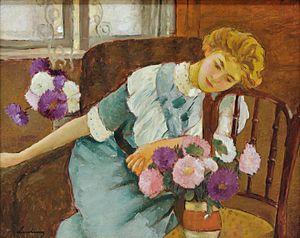
Ștefan Luchian est un peintre roumain, célèbre pour ses paysages et ses natures mortes. Avec Nicolae Grigorescu et Ion Andreescu, c'est l'un des principaux fondateurs de la peinture roumaine moderne.